Luis Ángel de los Santos

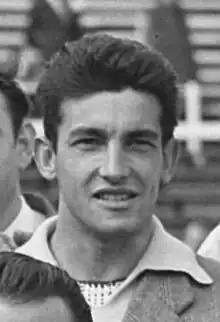
De los Santos in 1948

Luis Ángel Fernando de los Santos Grossi (8 June 1925 – 30 August 2010) was a Uruguayan cyclist. He competed at the 1948 and 1952 Summer Olympics. His best result was 4th with the Uruguayan team in the 4000 meters Team Pursuit at the 1948 Games.